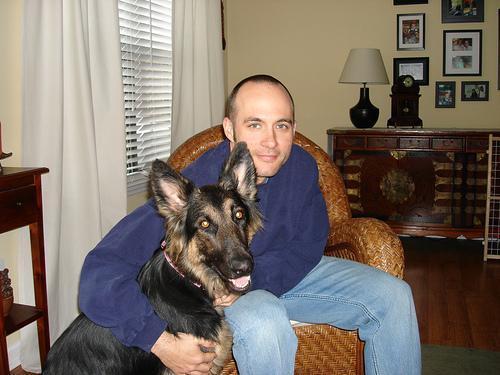
German_shepherd